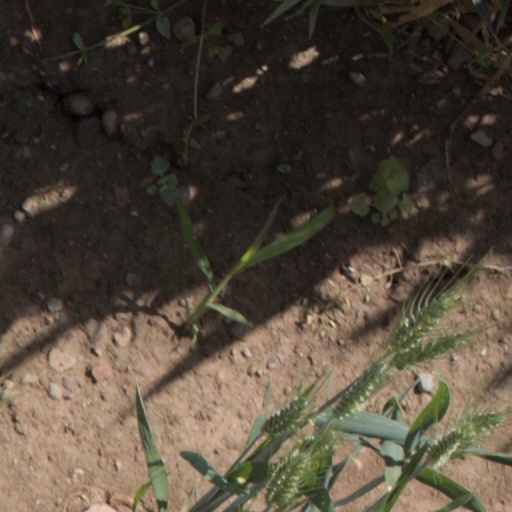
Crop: wheat